Wachet auf, ruft uns die Stimme, BWV 140

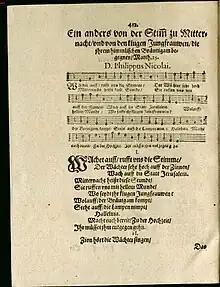
The hymn in the first publication, 1599

Bach composed this cantata to complete his second annual cycle of cantatas of 1724/25, a cycle planned to be of chorale cantatas. It is based on Philipp Nicolai's Lutheran hymn in three stanzas, "", which is based on the Gospel. Published in Nicolai's (Mirror of Joy of the Life Everlasting) in 1599, its text was introduced: "" (Another [call] of the voice at midnight and of the wise maidens who meet their celestial Bridegroom / Matthew 25 / D. Philippus Nicolai).